Seven Falls

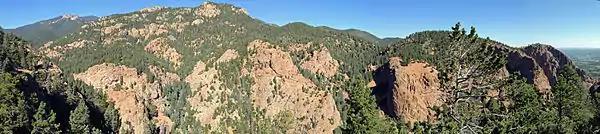
Inspiration Point, Colorado Springs

There are two hiking trails that begin at the top of Seven Falls. They are open from May through October until 7 p.m. The Inspiration Point trail is a winding trail to Inspiration Point and takes about one hour round trip. There are views of the city of Colorado Springs and the plains. This was a favored spot of Helen Hunt Jackson's that inspired her poetry. She was originally buried at the point.